Mary Barr

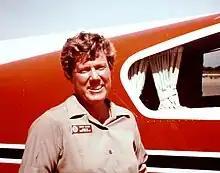
Mary Barr next to her transport plane, 1975

Mary Barr (July 11, 1925 – March 1, 2010) was the first female aviator to join the US Forest Service, along with being an accident prevention counselor, mechanic in a variety of fields, and flight instructor throughout her lifetime.